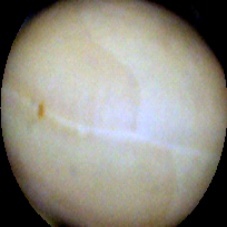
Label: Intact